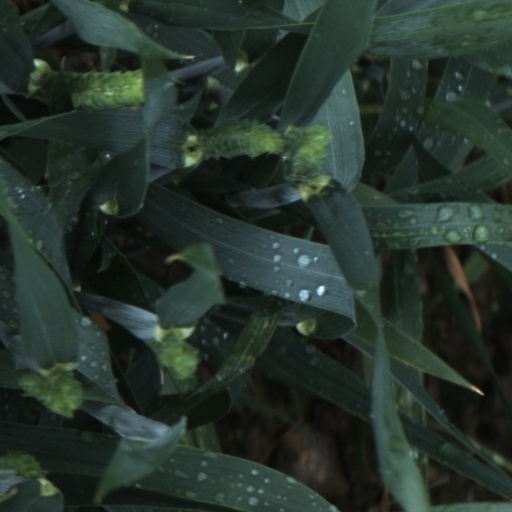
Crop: wheat